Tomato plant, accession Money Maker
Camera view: tilt-top (135 deg); turntable rotation: 300 degrees
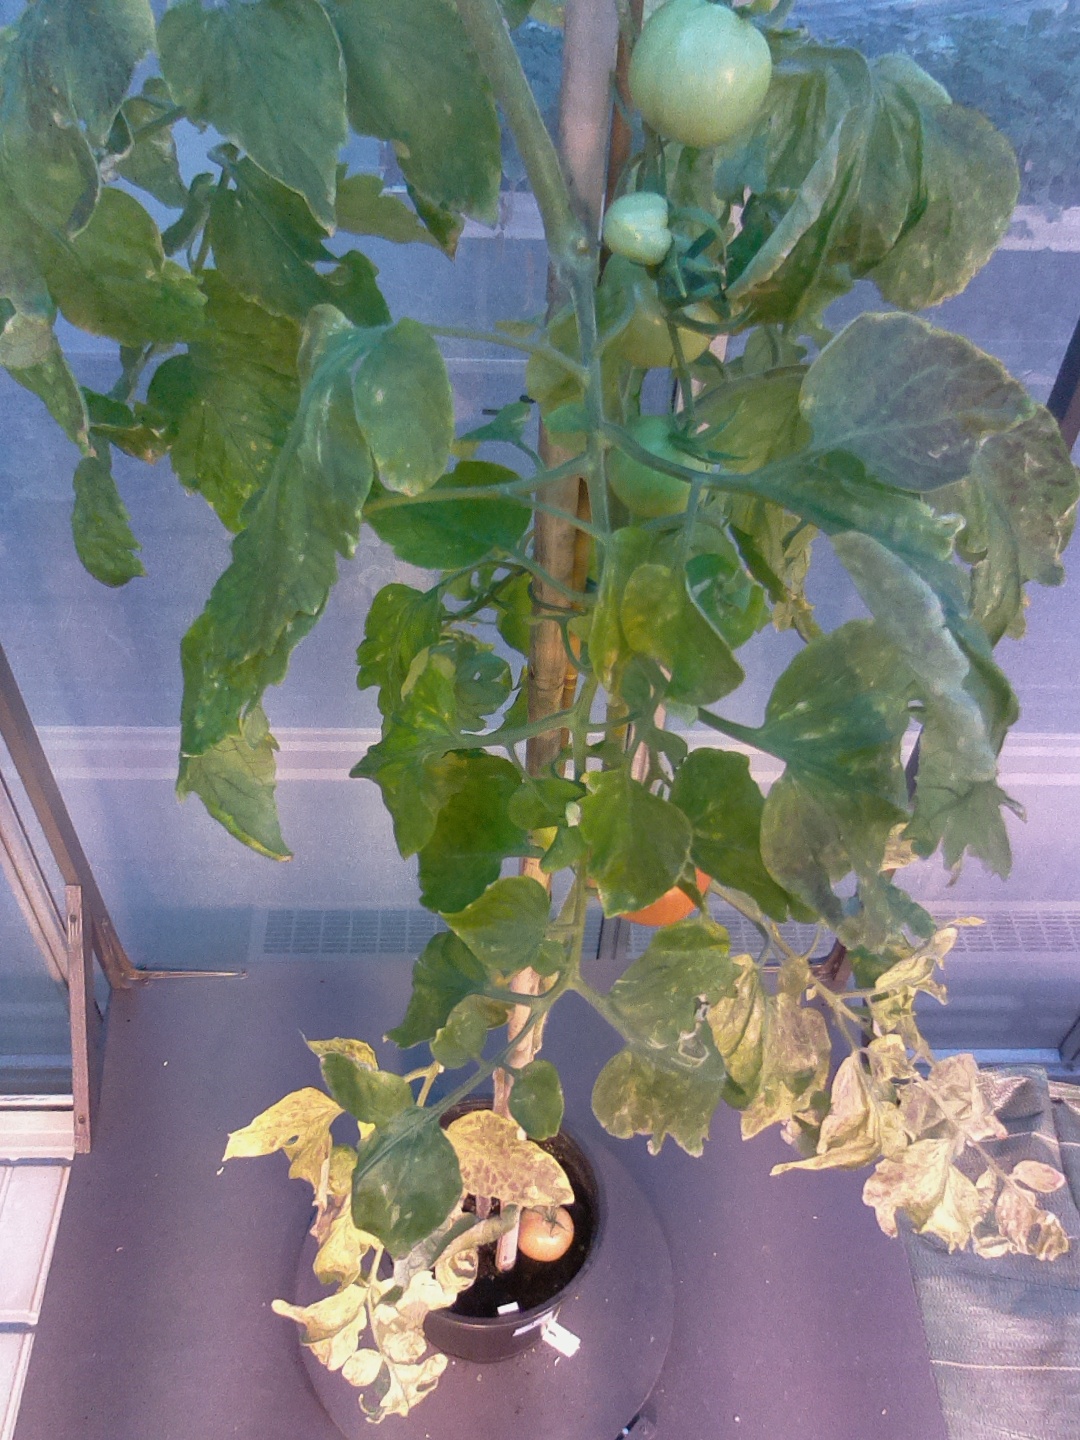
BBCH growth stage 80: fruits start showing typical ripe color (orange -> red)